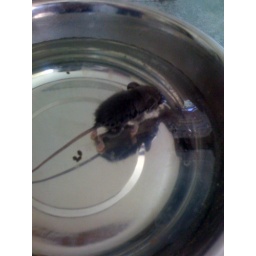
I found this little guy in the dog's water bowl this morning.